Thomasia rugosa

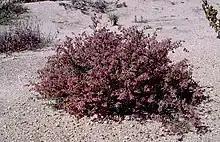
Habit

Thomasia rugosa, commonly known as wrinkled leaf thomasia, is a species of flowering plant in the family Malvaceae and is endemic to the south-west of Western Australia. It has wrinkled, lance-shaped to egg-shaped leaves with wavy edges, and pink to mauve flowers.